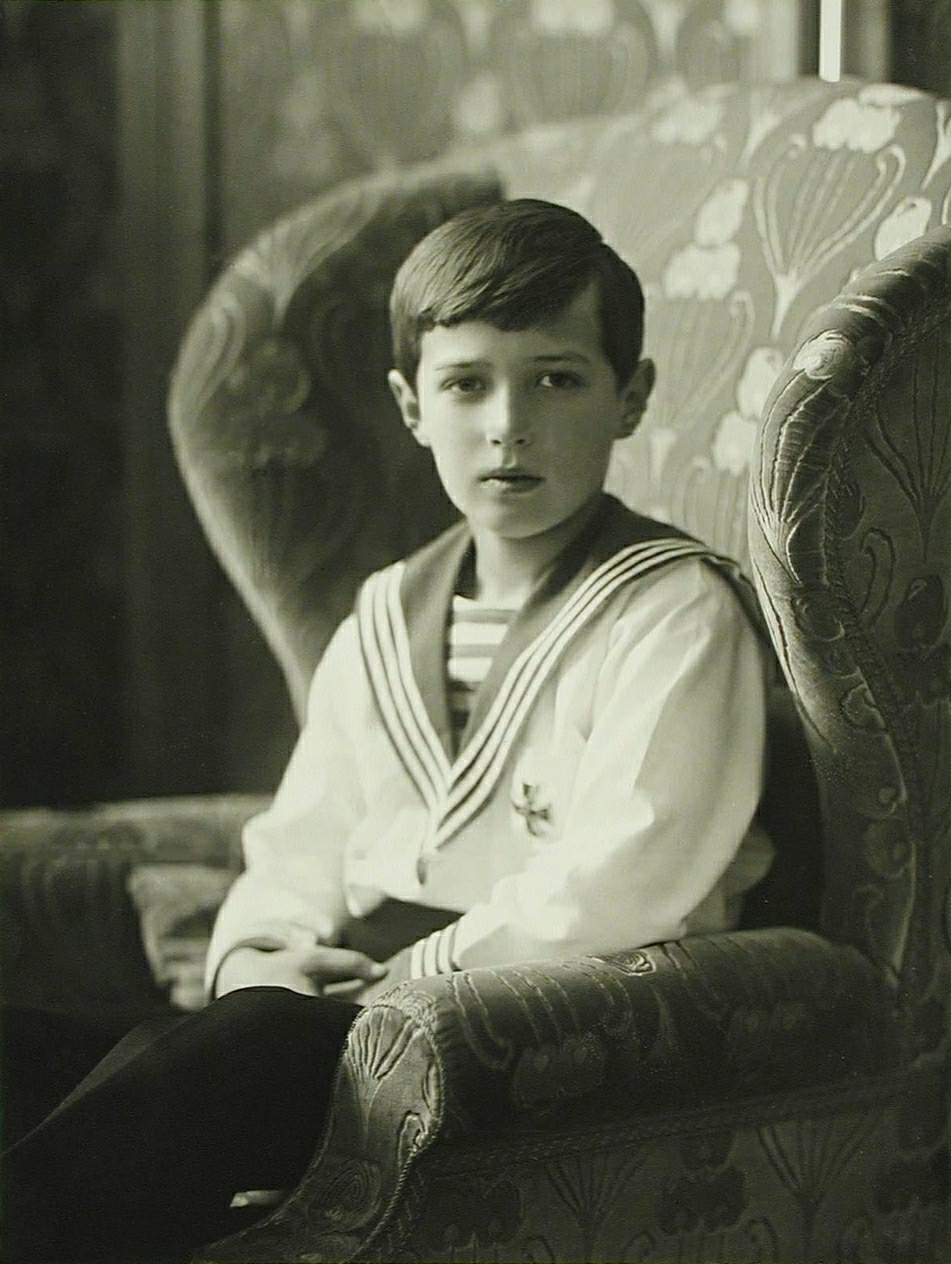
อะเลคเซย์ นีโคลาเยวิช ซาเรวิชแห่งรัสเซีย

| name = อะเลคเซย์ นีโคลาเยวิช
| title = :หมวดหมู่:ซาเรวิชแห่งรัสเซีย|ซาเรวิชแห่งรัสเซีย
| image = Alexei Nikolaevich, Tsarevich of Russia.jpg
| caption = ซาเรวิชอะเลคเซย์ ในปี 1913
| birth_place = พระราชวังเปเตียร์กอฟ, เขตผู้ว่าการเซนต์ปีเตอส์เบิร์ก, จักรวรรดิรัสเซีย|รัสเซีย
| death_style = สิ้นพระชนม์
| death_place = พระตำหนักอิวาเคียฟ, เยคาเตรินบุร์ก, สหพันธ์สาธารณรัฐสังคมนิยมโซเวียตรัสเซีย|สาธารณรัฐโซเวียตรัสเซีย
| full name = อะเลคเซย์ นีโคลาเยวิช โรมานอฟ
| dynasty = ราชวงศ์โรมานอฟ#ราชวงศ์ฮ็อลชไตน์-ก็อทตาร์ฟ-โรมานอฟ|ฮ็อลชไตน์-ก็อทตาร์ฟ-โรมานอฟ
| father1 = จักรพรรดินิโคลัสที่ 2 แห่งรัสเซีย
| mother1 = จักรพรรดินีอะเลคซันดรา เฟโอโดรอฟนา แห่งรัสเซีย|อาลิกซ์แห่งเฮ็สเซินและโดยไรน์
| religion = คริสตจักรรัสเซียออร์ทอดอกซ์|รัสเซียออร์ทอดอกซ์
| signature = SignatureAlexeyNikolaevich.jpg
อะเลคเซย์ นีโคลาเยวิช () ( – 17 กรกฎาคม ค.ศ. 1918) เป็นซาเรวิชองค์สุดท้าย (ทายาทผู้มีสิทธิโดยตรง|รัชทายาทสืบราชบัลลังก์ของจักรวรรดิรัสเซีย) เป็นพระราชโอรสองค์สุดท้องและโอรสองค์เดียวของจักรพรรดินิโคลัสที่ 2 แห่งรัสเซีย|จักรพรรดินิโคลัสที่ 2 และจักรพรรดินีอะเลคซันดรา เฟโอโดรอฟนา แห่งรัสเซีย|จักรพรรดินีอะเลคซันดรา เฟโอโดรอฟนา พระองค์ประสูติมาพร้อมกับโรคฮีโมฟิเลีย ซึ่งพระบิดาและพระมารดาของพระองค์พยายามรักษาด้วยวิธีการรักษาตามความเชื่อของชาวนาชื่อ กริกอรี รัสปูติน
== ชีวิตในวัยเยาว์ ==
เมื่อเจริญพระชันษาแล้ว ซาเรวิชอะเลคเซย์ไม่ทรงได้รับอนุญาตให้เล่นสิ่งที่อาจจะทำให้เกิดพระโลหิต เช่นขี่จักรยาน หรือเล่นเทนนิส เนื่องจากซาเรวิชนั้นได้ประชวรด้วยโรคฮีโมฟิเลีย พระองค์ได้ทูลขอพระมารดาหลายครั้ง แต่ก็ได้รับคำตอบกลับมาเหมือนเดิมทุกทีว่า "ลูกก็รู้ว่าลูกทำไม่ได้" และทุกครั้งที่ได้ยินซาเรวิชน้อยก็ทรงพระกันแสงและพูดว่า "ทำไมฉันไม่เหมือนทุกคน ทำไมเด็กผู้ชายคนอื่นมีทุกอย่าง แต่ฉันไม่" แต่ในทางกลับกัน ซาเรวิชอะเลคเซย์ก็ถูกตามใจมากอยู่เหมือนกัน มีครั้งหนึ่งที่ได้มีขุนนางเสด็จมาเข้าเฝ้าองค์ซาเรวิช พระองค์จะทรงต่อยพวกเขา หรือไม่ก็แกล้งเล่นแรงๆ เกือบทุกครั้ง
และเมื่อครอบครัวของพระองค์ได้จัดเลี้ยงพระกระยาหารนั้น ซาเรวิชอะเลกเซย์ได้ซ่อนตัวอยู่ใต้โต๊ะ ถอดรองเท้าของนางสนองพระโอษฐ์และนำไปให้จักรพรรดินิโคลัสที่ 2 แห่งรัสเซีย|จักรพรรดินิโคลัสที่ 2 ผู้เป็นพระราชบิดา พระองค์ทรงมีรับสั่งให้ซาเรวิชนำรองเท้าข้างนั้นกลับไปไว้ที่เดิม แต่ซาเรวิชอะเลคเซย์นั้นกลับใส่สตรอว์เบอรี่ลงไปในรองเท้าของนางกำนัลผู้นั้นแทน เจ้าชายคอนสตันตินผู้เป็นพระญาติของซาร์นิโคลัสได้เขียนไว้ในไดอารี่ว่า "เมื่อไม่นานมานี้ พระชายาของฉันได้ไปทานมื้อกลางวันกลับครอบครัวของพระเจ้าซาร์ และลำบากใจกับพฤติกรรมของซาเรวิชองค์น้อยเป็นอย่างมาก พระองค์ลุกนั่งตลอดเวลา ทานอาหารมูมมาม และหยอกล้อทุกคนไปทั่ว" ปิแอร์ กิลลาร์ด พระอาจารย์ของซาเรวิชอะเลคเซย์พูดกับพระราชบิดาของซาเรวิชและโน้มน้าวให้พระเจ้าซาร์นั้นกำหนดระเบียบให้ซาเรวิช เพื่อที่จะเป็นการดีสำหรับการเป็นพระเจ้าซาร์ของซาเรวิชในอนาคต
== พระอาการประชวร ==
ซาเรวิชอะเลคเซย์ นีโคลาเยยวิช ทรงมีโรคประจำพระองค์คือ โรคราชวงศ์ (royal Disease) หรือฮีโมฟิเลีย โดยผู้เป็นพระมารดาคือจักรพรรดินีอะเลคซันดรา เฟโอโดรอฟนา แห่งรัสเซีย|จักรพรรดินีอะเลคซันดรา เฟโอโดรอฟนานั้นได้ทรงเป็นพาหะโรคฮีโมฟิเลีย เนื่องด้วยสืบเชื้อสายมาจากสมเด็จพระราชินีนาถวิกตอเรียนั่นเอง
พระอาการประชวรของซาเรวิชอะเลคเซย์ นีโคลาเยวิชนั้น ทำให้จักรพรรดินิโคลัสที่ 2 แห่งรัสเซีย|จักรพรรดินิโคลัสที่ 2และจักรพรรดินีอะเลคซันดรา เฟโอโดรอฟนา แห่งรัสเซีย|จักรพรรดินีอะเลคซันดรา เฟโอโดรอฟนานั้นเป็นกังวลพระทัยมาก เพราะซาเรวิชอะเลคเซย์เป็นพระโอรสองค์สุดท้องเพียงองค์เดียวและยังเป็นซาเรวิชแห่งรัสเซียด้วย ทั้งสองพระองค์จึงพยายามทุกวิถีทางเพื่อที่จะรักษาพระอาการประชวรของพระโอรส เพราะเหตุนี้เองจึงทำให้กริกอรี รัสปูตินได้เข้ามารักษาพระอาการประชวรของซาเรวิชอะเลคเซย์จนหายดีแต่ทว่าไม่ได้มีการเปิดเผยใดๆว่ารัสปูตินได้รักษาแก่ซาเรวิชอะเลคเซย์ได้อย่างไรCite web|title=Alexis Biography, Death, & Facts|website=Encyclopedia Britannica|language=en แต่นั้นก็ทำให้รัสปูตินได้กลายเป็นที่โปรดปรานของพระเจ้าซาร์และพระราชินีและได้มอบไว้วางพระทัยให้ในฐานะที่ปรึกษาของจักรพรรดิได้ดูแลการเมืองและราชวงศ์รัสเซีย ด้วยความักใหญ่ใฝ่สูงของรัสปูตินทำให้รัสเซียต้องเผชิญกับความเสื่อมโทรมจนนำไปสู่การล่มสลายของจักรวรรดิรัสเซียในที่สุด
== สิ้นพระชนม์ ==
คืนวันที่ 17 กรกฎาคม ค.ศ. 1918 ซาเรวิชอะเลกเซย์และครอบครัว ถูกปลงพระชนม์ในห้องใต้ดินของบ้านอิปาเตียฟ ซึ่งเป็นสถานที่คุมขัง ในเยคาเตรินบุร์ก (Ekaterinburg) สิริพระชนมายุได้ 14 พรรษา
== การฝังพระศพและการยกย่อง ==
พระศพถูกฝังแบบคริสต์ในปี ค.ศ. 1998 ในวิหารเซนต์เยหาเจรีนาในมหาวิหารปีเตอร์และพอล ซึ่งเป็นที่ฝังพระบรมศพของอดีตซาร์ทุกพระองค์ของรัสเซีย และในวันที่ 15 สิงหาคม ค.ศ. 2000 ศาสนจักรนิกายออร์โธด็อกซ์รัสเซีย|ออร์โธด็อกซ์แห่งรัสเซียประกาศให้สมาชิกราชวงศ์โรมานอฟเป็นนักบุญผู้แบกรับกิเลส (passion bearer)
ไฟล์:Tsarevich_Alexei_Nikolaevich.jpg|ซาเรวิชอะเลคเซย์เมื่อทรงพระเยาว์
ไฟล์:AlexeiNicholas1917.jpg|จักรพรรดินิโคลัสที่ 2 แห่งรัสเซีย|จักรพรรดินิโคลัสที่ 2และซาเรวิชอะเลคเซย์ขณะถูกจองจำในปี ค.ศ. 1917
ไฟล์:AlexeiOlgaRus.jpg|ภาพสุดท้ายที่เป็นที่รู้จักกันดีของซาเรวิชอะเลคเซย์และแกรนด์ดัชเชสโอลกา นีคะลายีฟนา แห่งรัสเซีย|แกรนด์ดัชเชสโอลก้าก่อนที่จะถูกสังหารในปี ค.ศ. 1918
== อ้างอิง ==
หมวดหมู่:นักบุญในคริสต์ศตวรรษที่ 20
หมวดหมู่:เซซาเรวิชแห่งรัสเซีย
หมวดหมู่:ซาเรวิชแห่งรัสเซีย
หมวดหมู่:เหยื่อฆาตกรรม
หมวดหมู่:ผู้ถูกประหารชีวิตด้วยอาวุธปืน
หมวดหมู่:แกรนด์ดยุกแห่งรัสเซีย
หมวดหมู่:ราชวงศ์ฮ็อลชไตน์-ก็อททอร์พ-โรมานอฟ
หมวดหมู่:พระราชโอรสในสมเด็จพระจักรพรรดิ
หมวดหมู่:พระราชโอรสในพระมหากษัตริย์
หมวดหมู่:พระราชบุตรในจักรพรรดินิโคลัสที่ 2 แห่งรัสเซีย